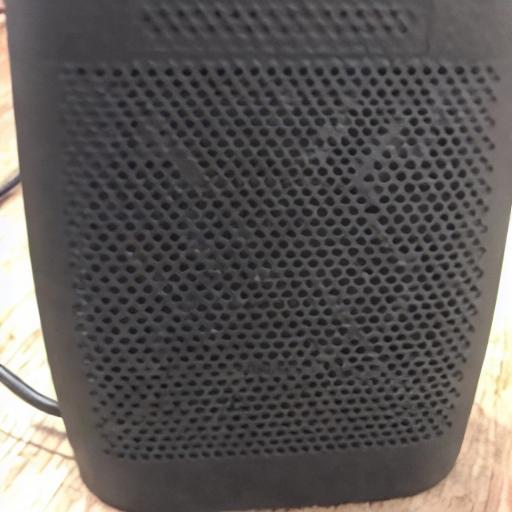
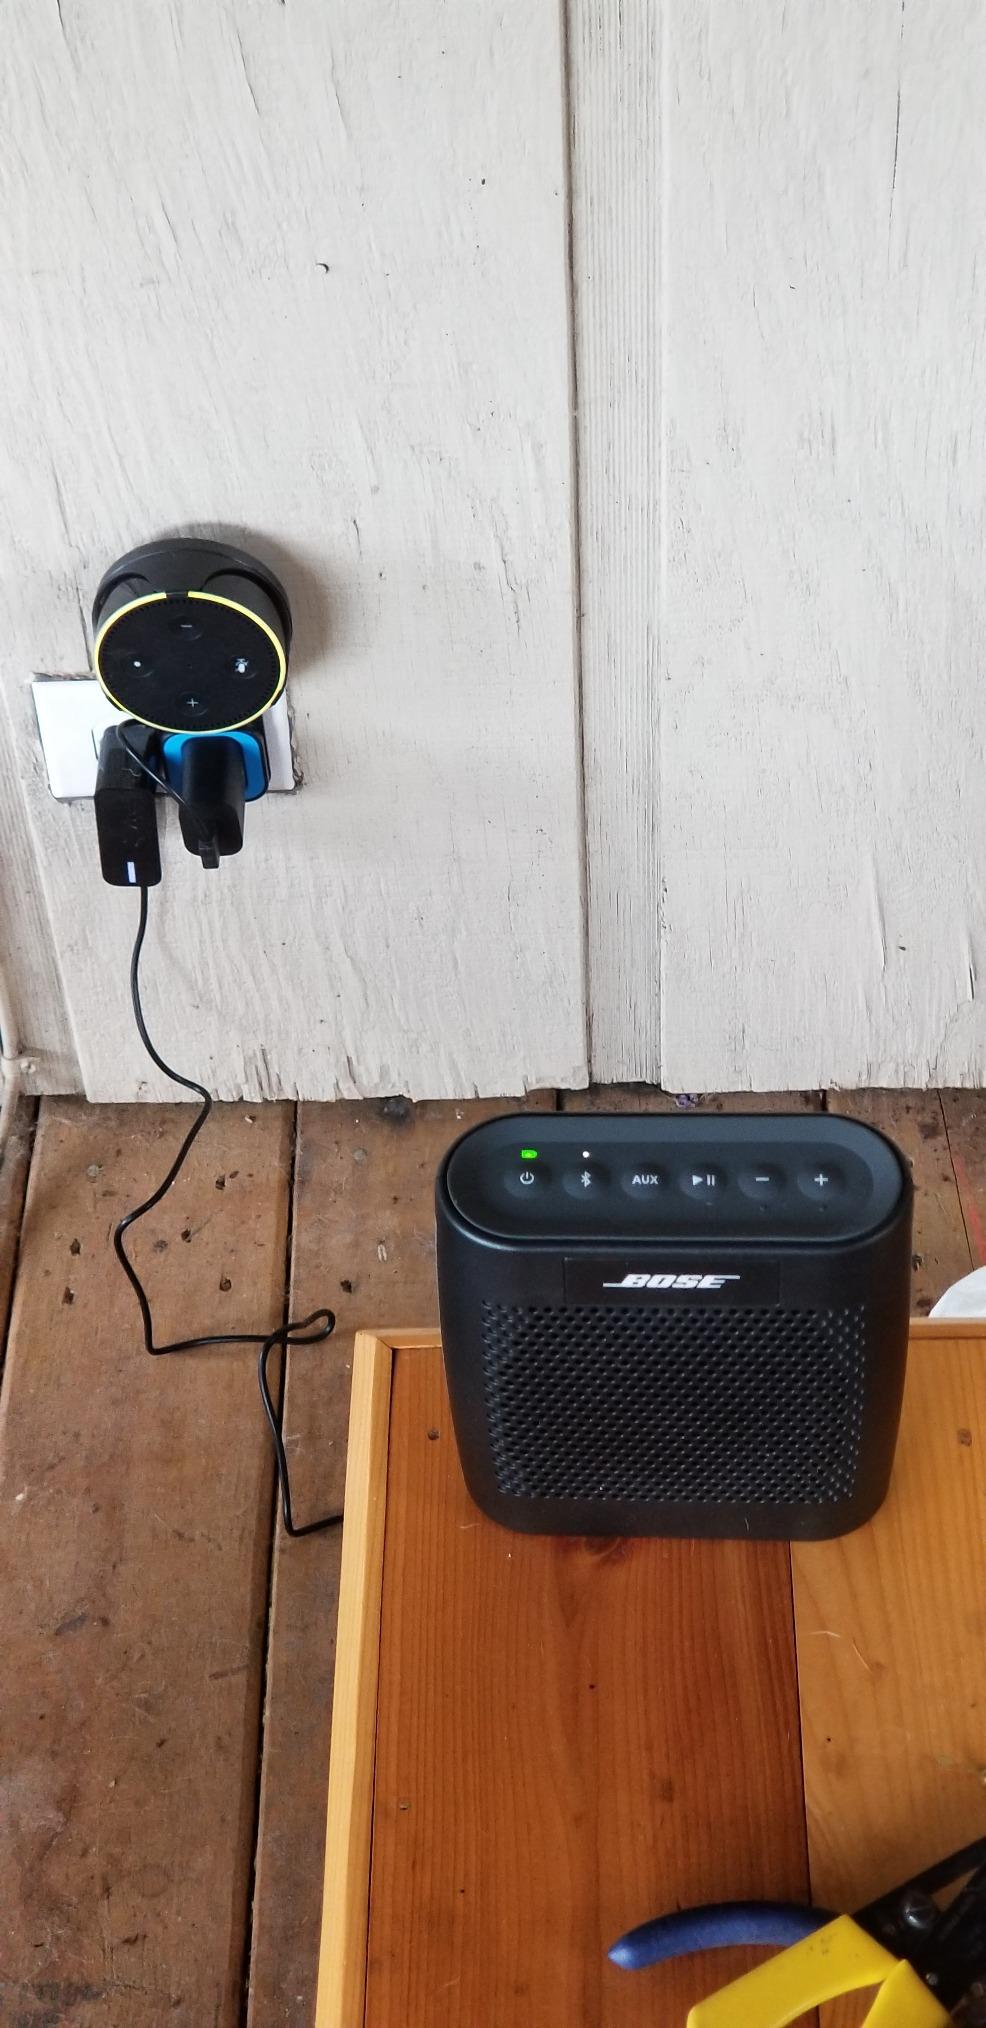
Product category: speaker
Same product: no